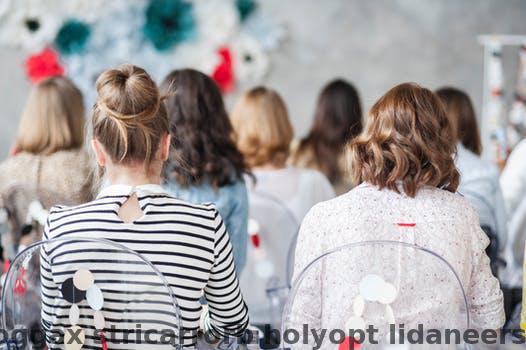
Label: Watermark